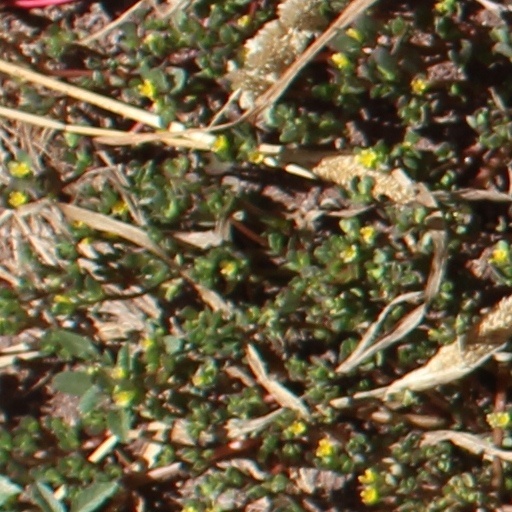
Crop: wheat